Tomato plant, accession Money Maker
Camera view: tilt-top (135 deg); turntable rotation: 300 degrees
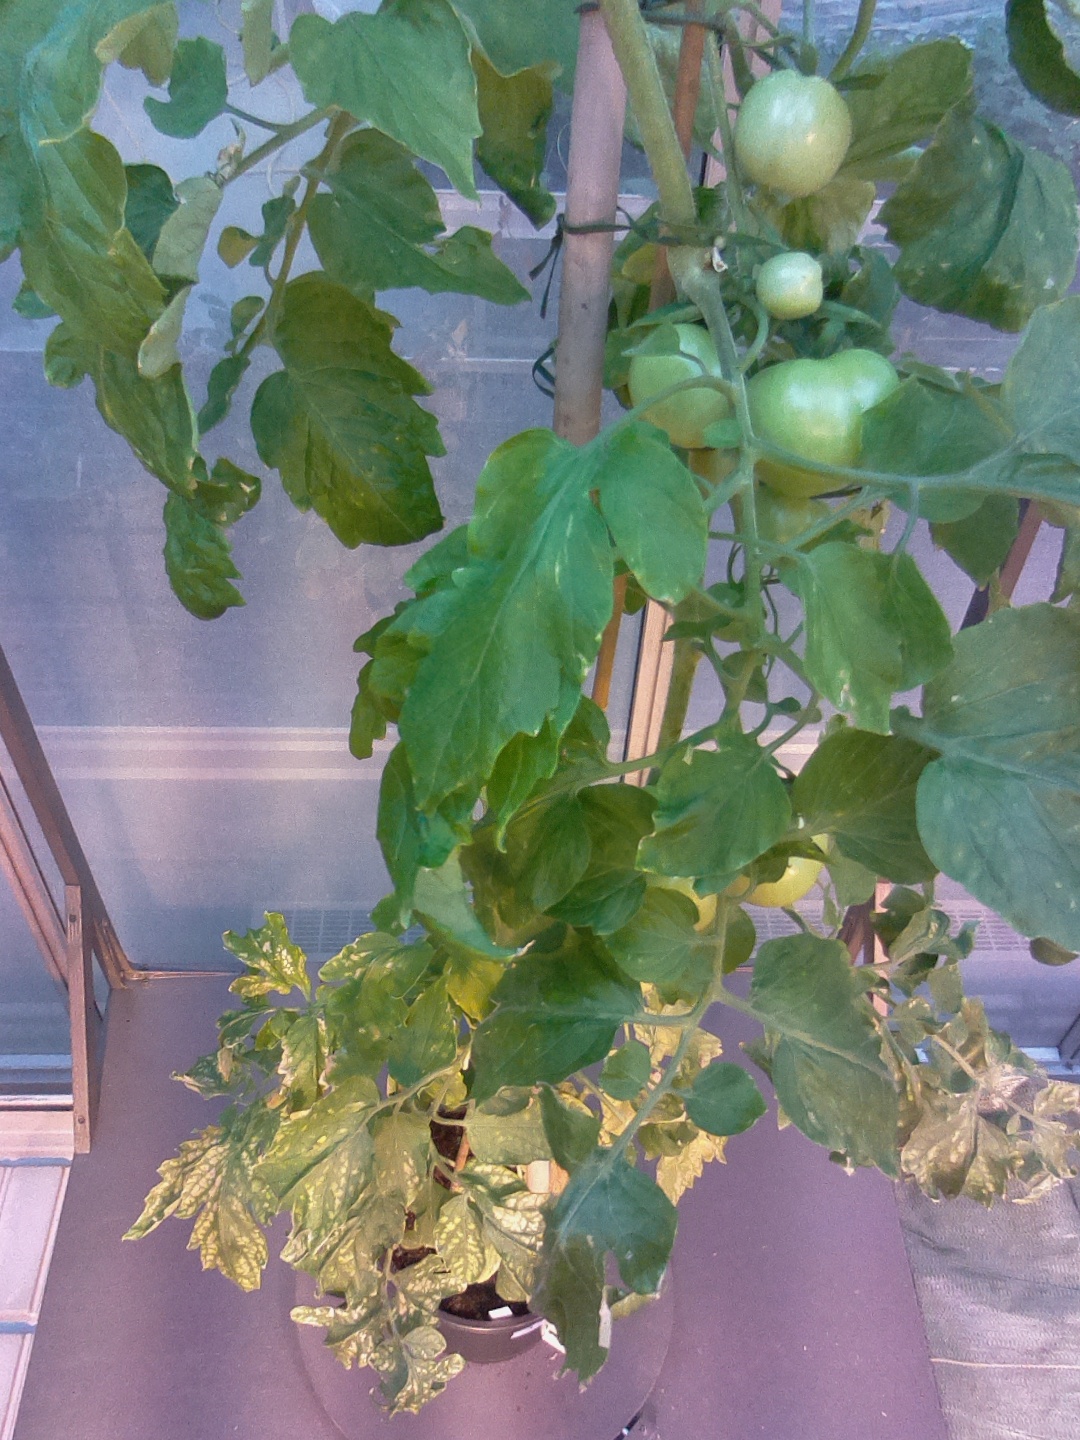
BBCH growth stage 77: 70%-80% of final fruit size